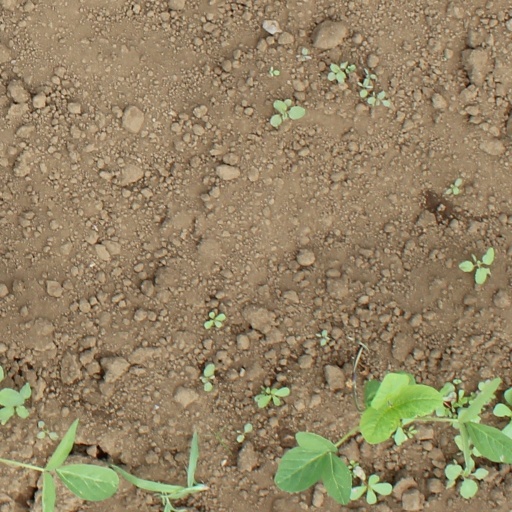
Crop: soybean